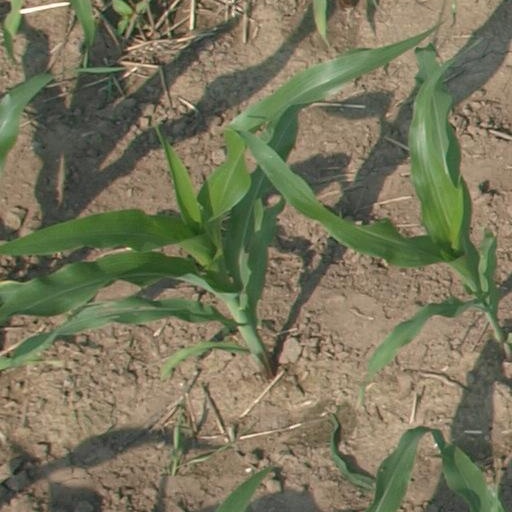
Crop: maize; corn